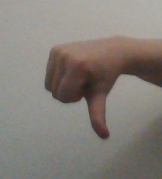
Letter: waw